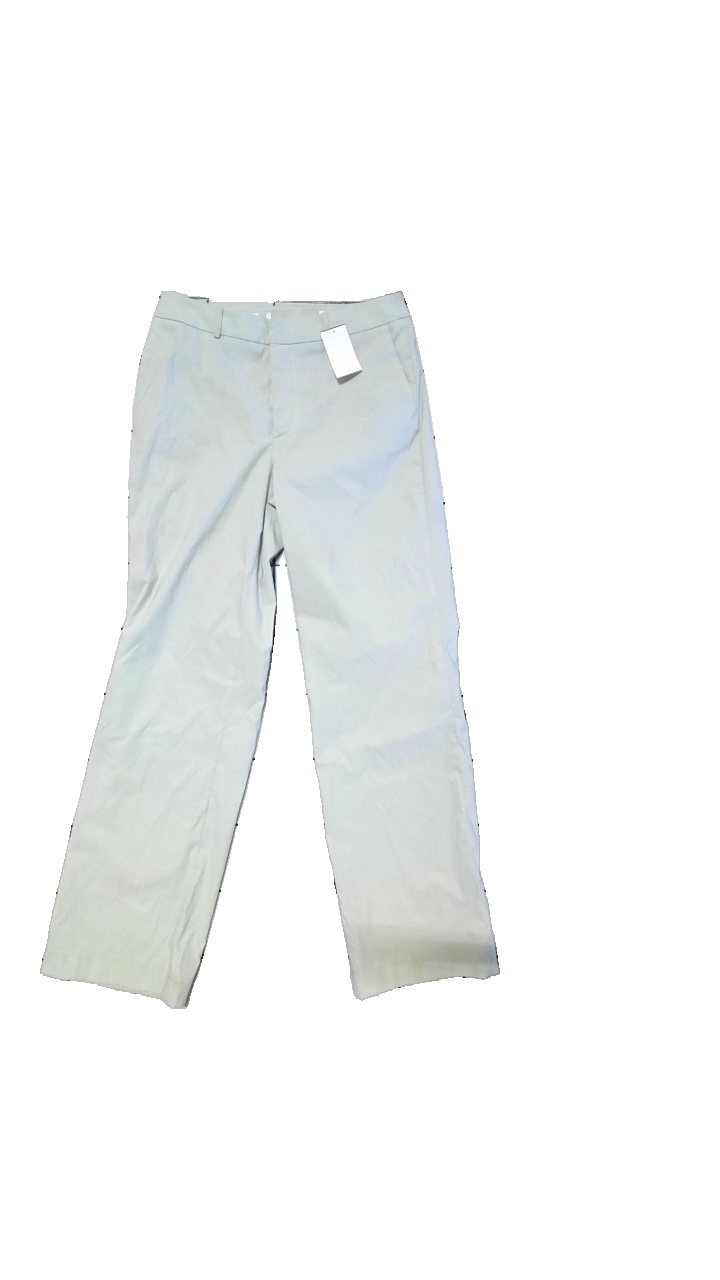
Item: Trousers (Ladies)
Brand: Mexx
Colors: Green
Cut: Regular
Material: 66% polyester, 33% polyamid, 2% elastane
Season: All
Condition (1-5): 4
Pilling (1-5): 4
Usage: Reuse
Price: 50-100